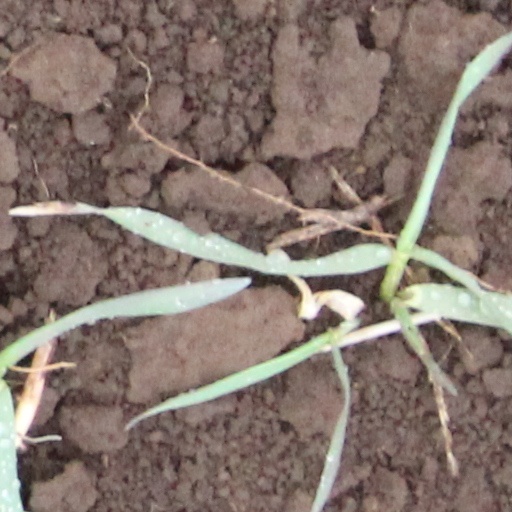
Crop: wheat